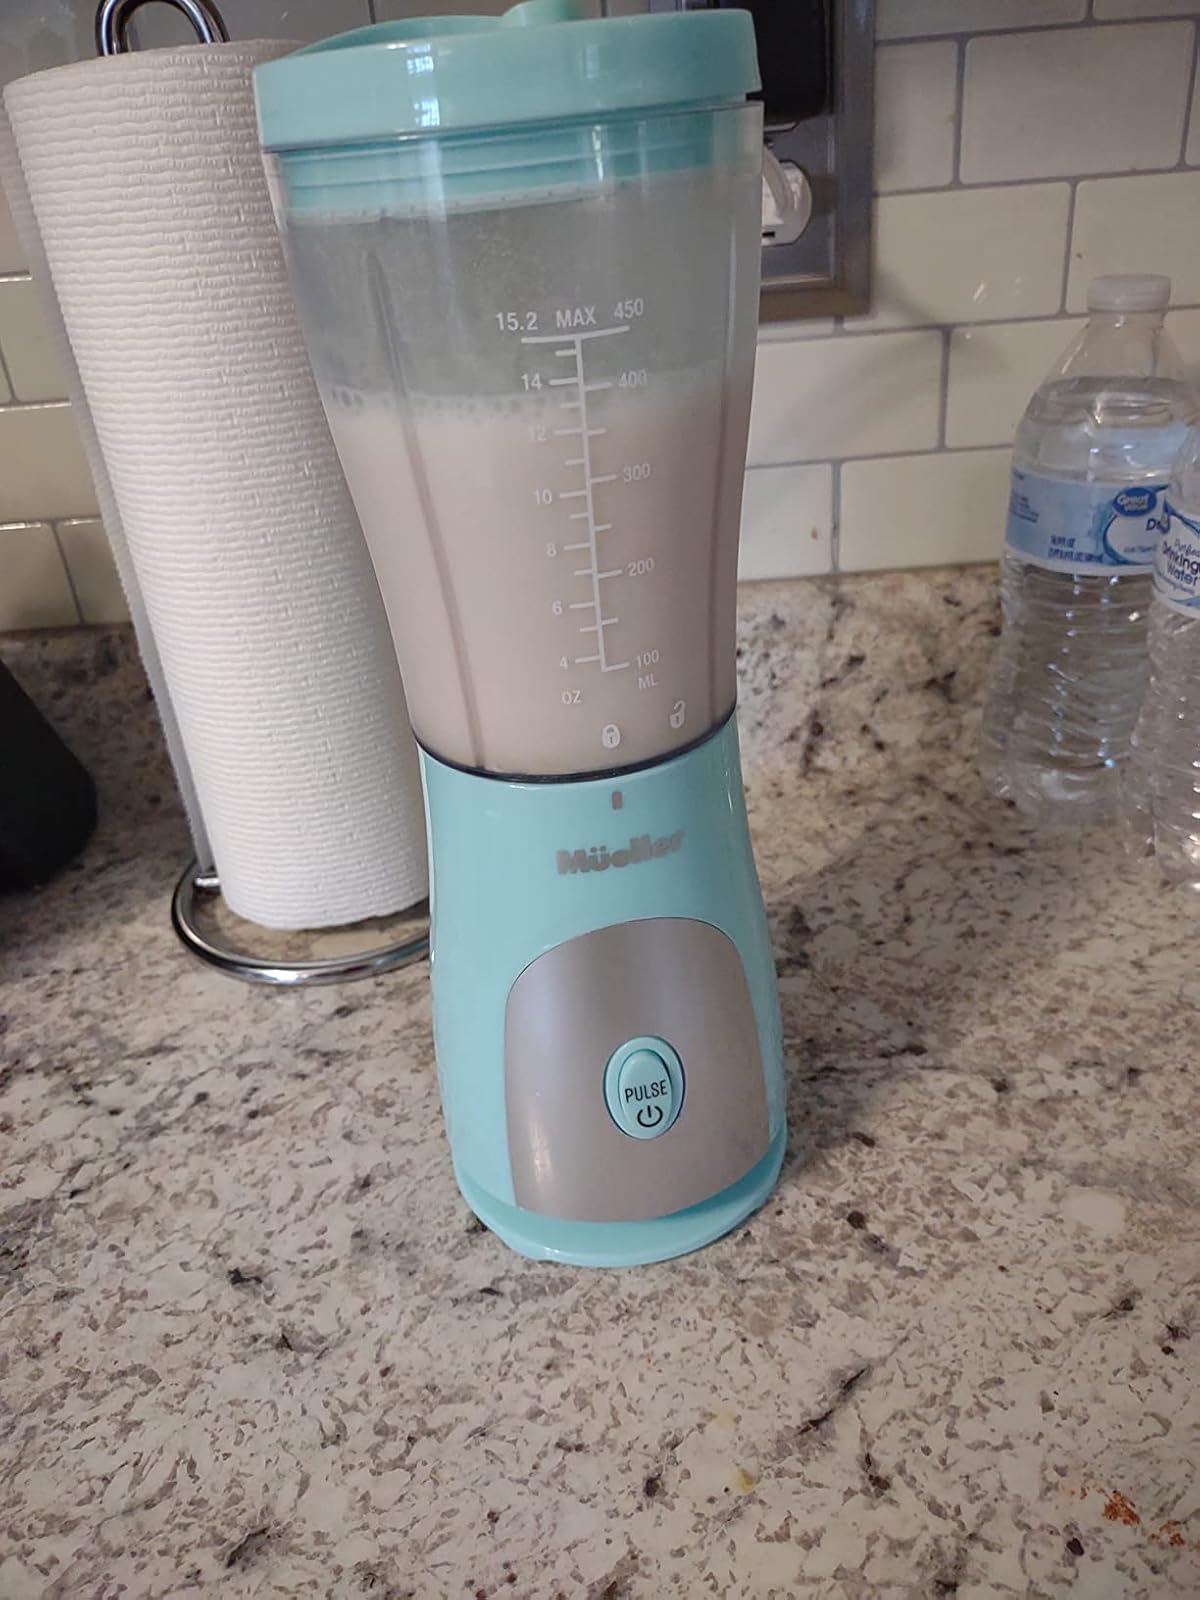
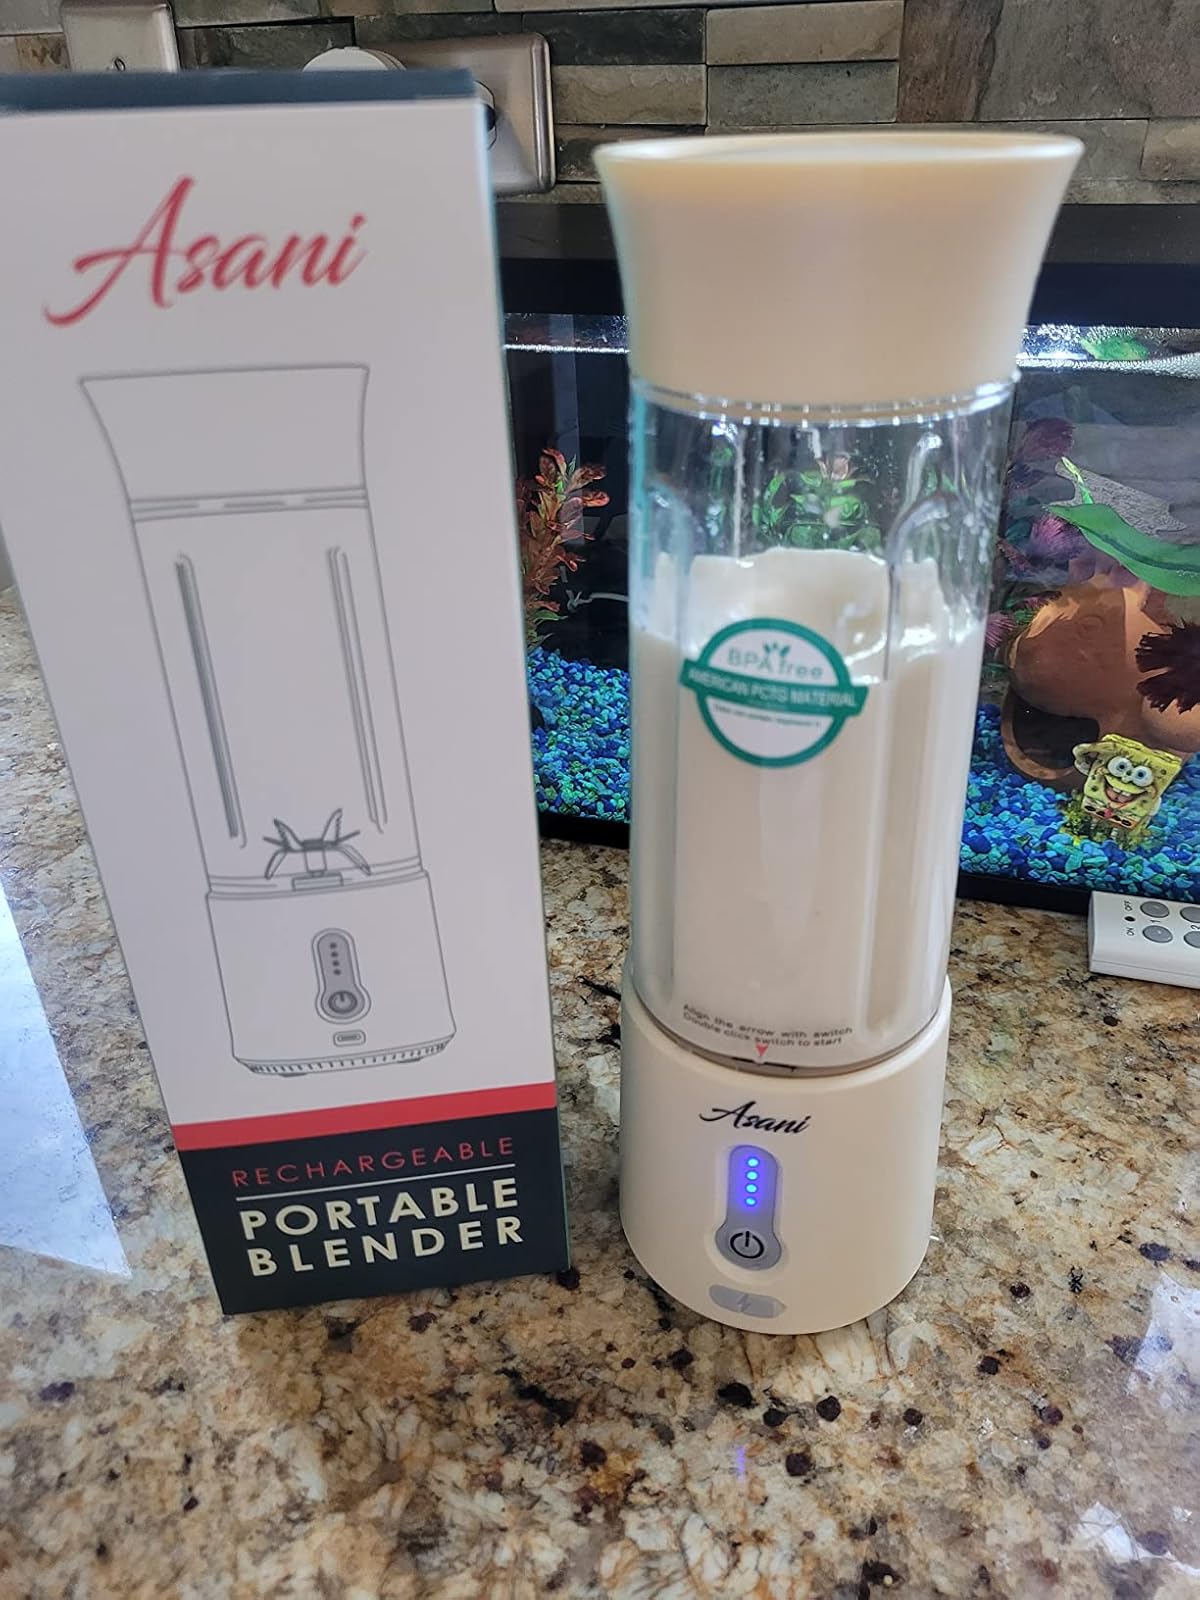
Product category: items_blender
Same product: no